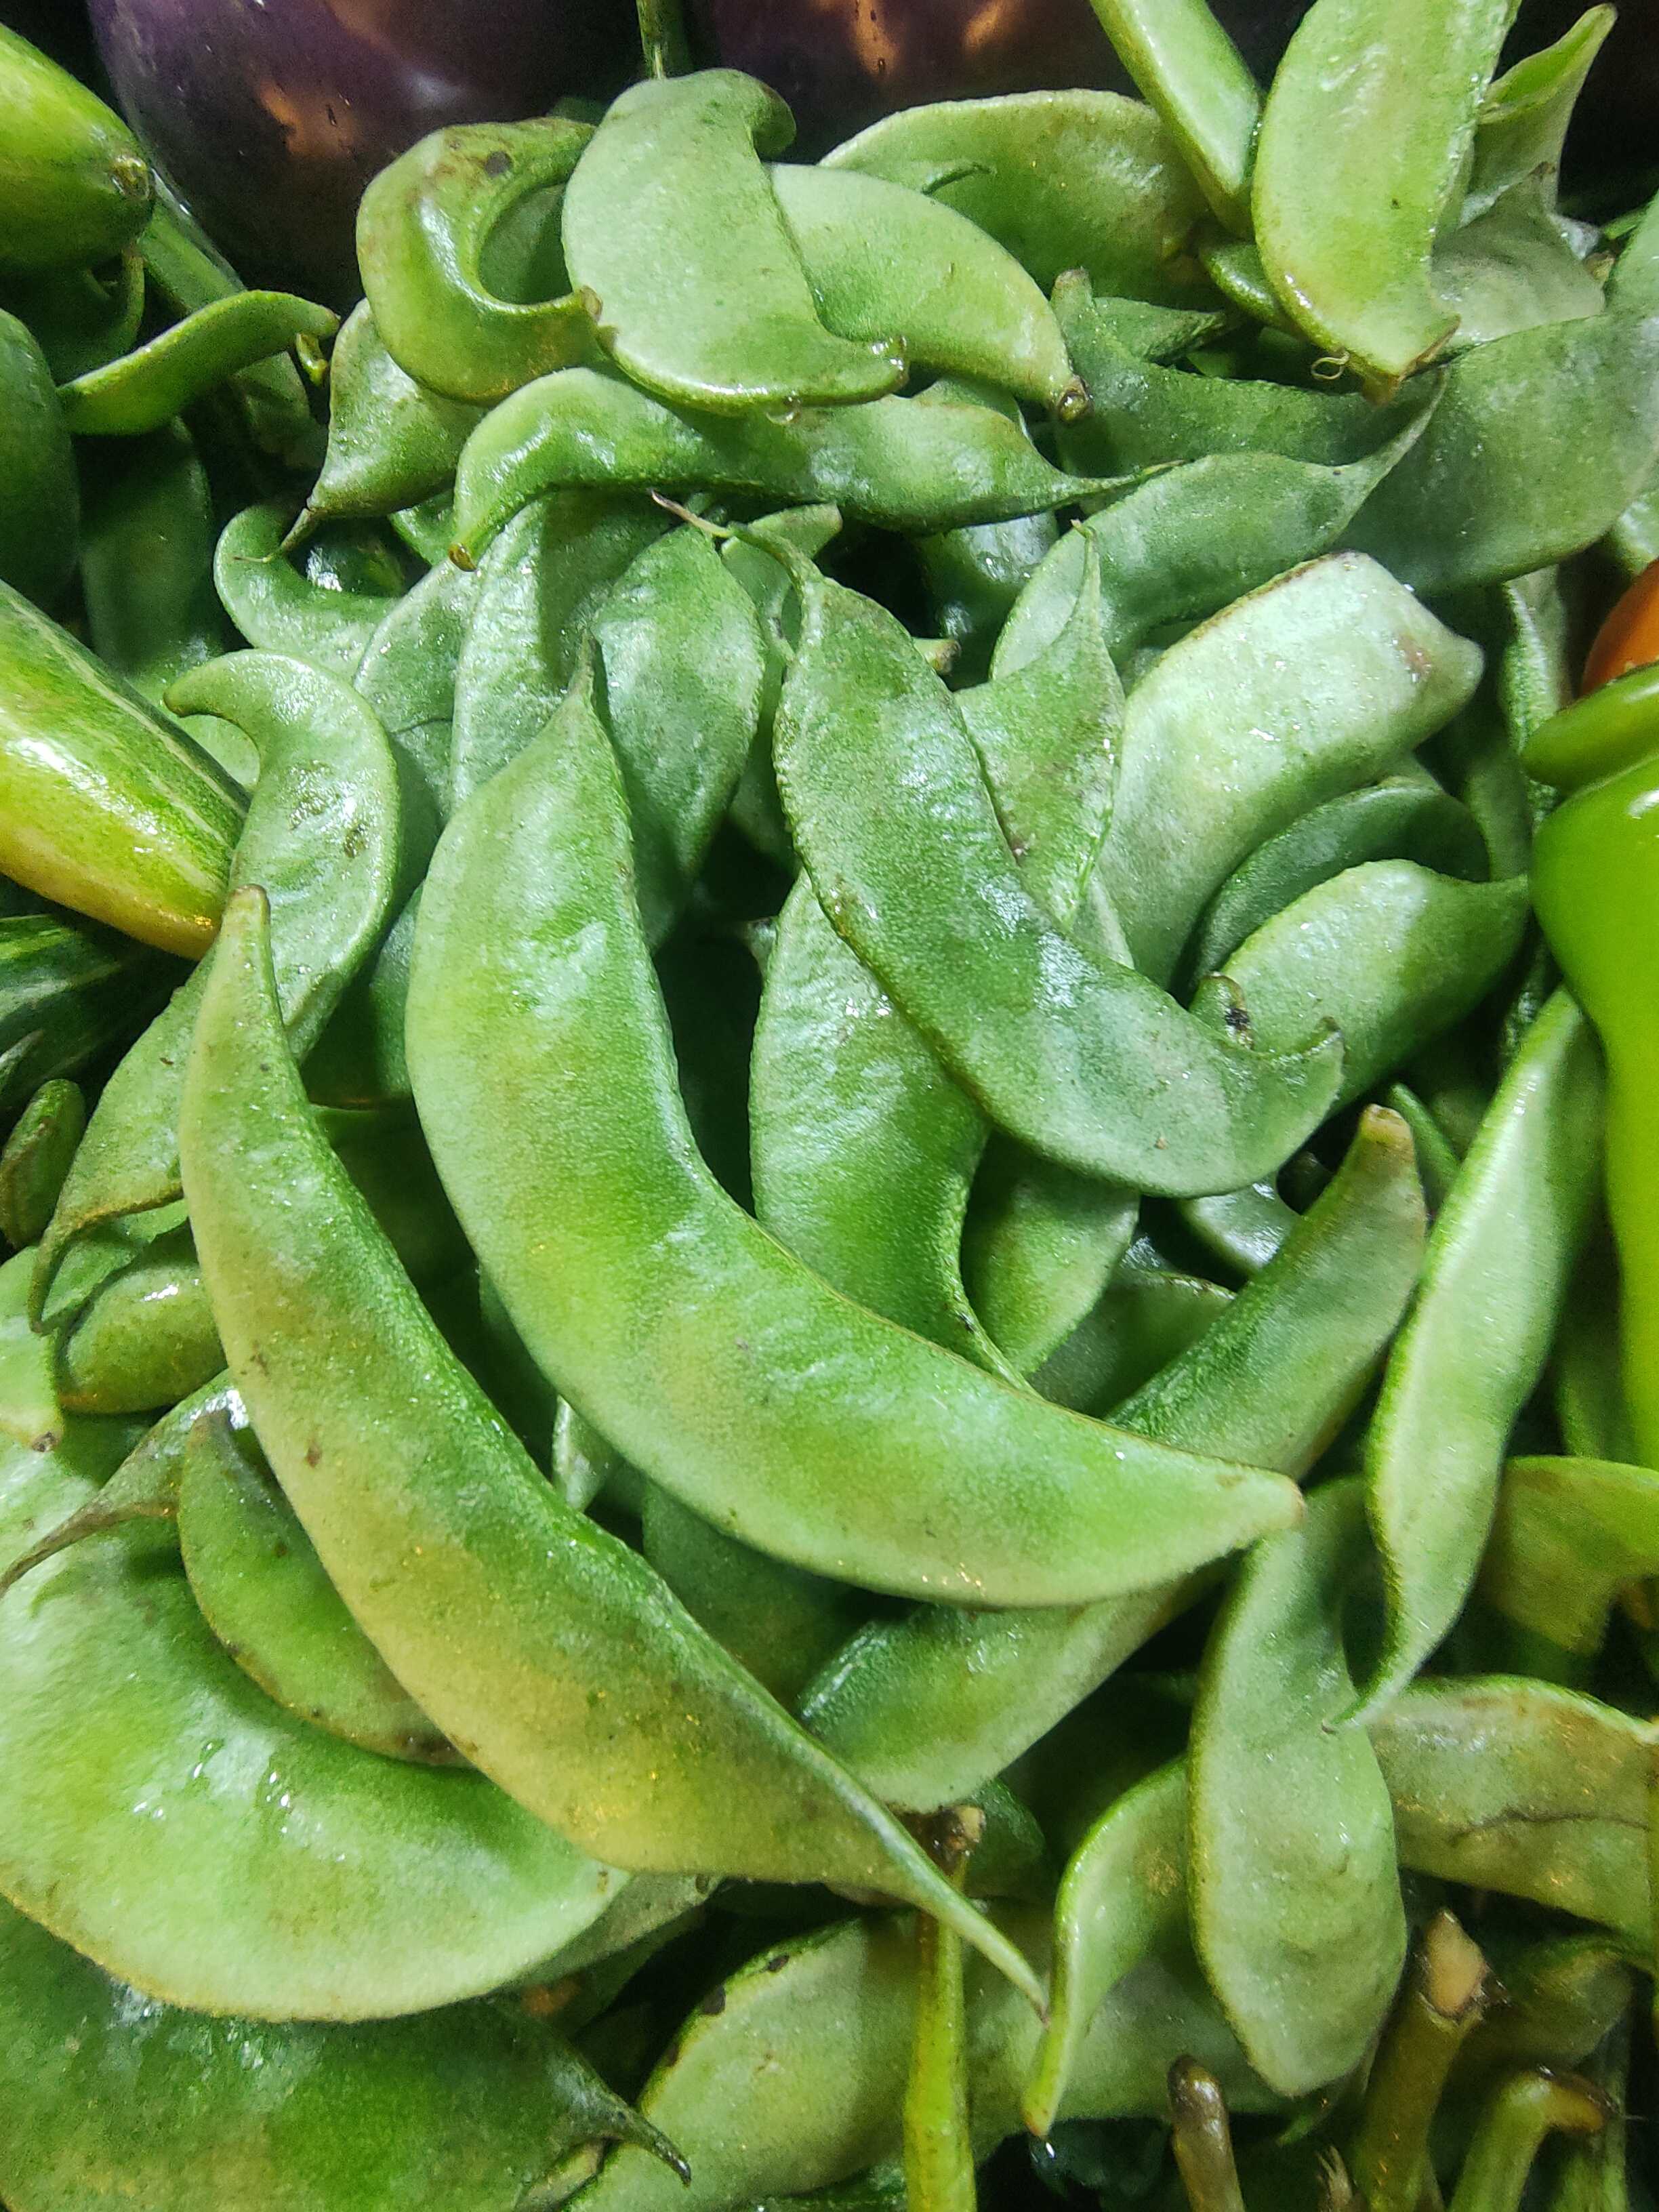
Label: Lablab purpureus